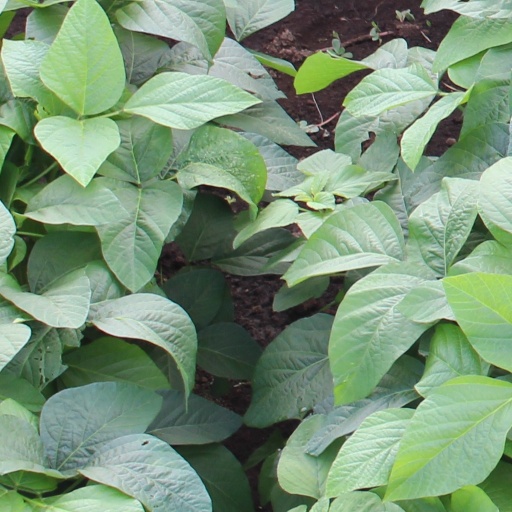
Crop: soybean